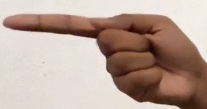
ASL sign: G